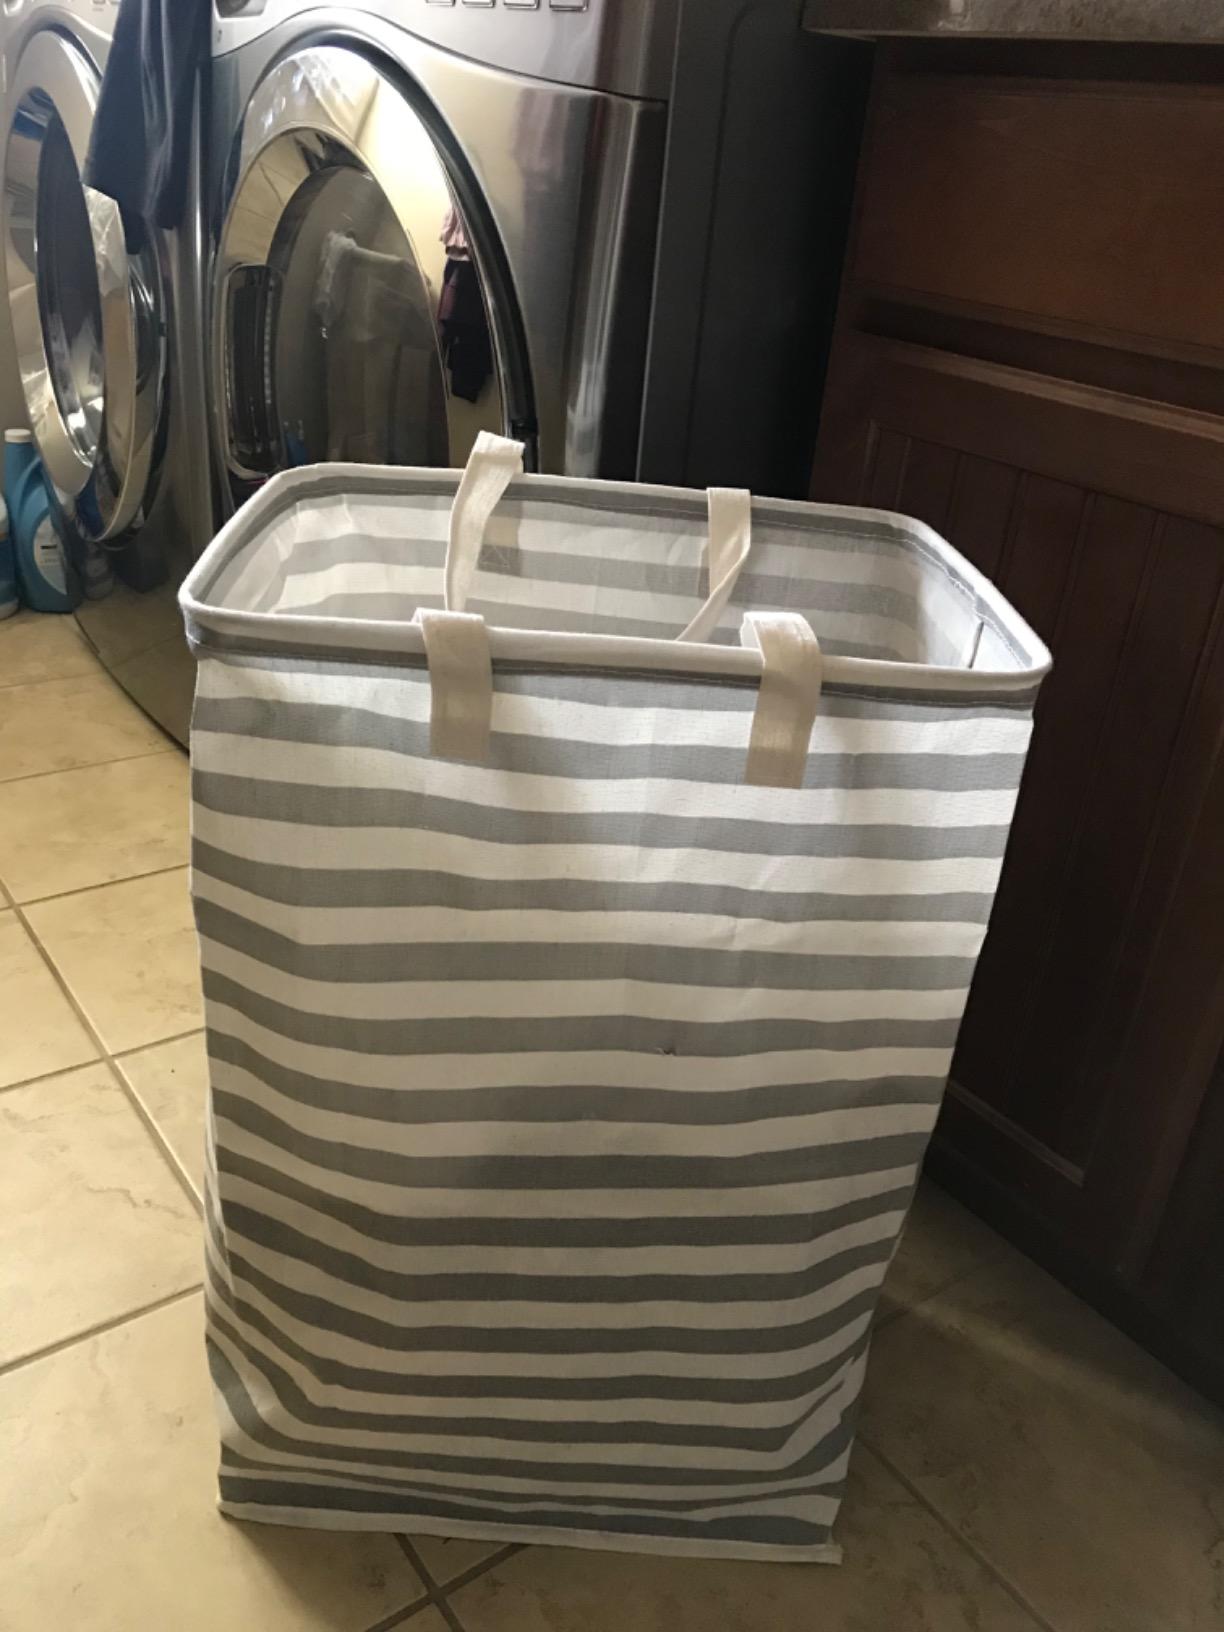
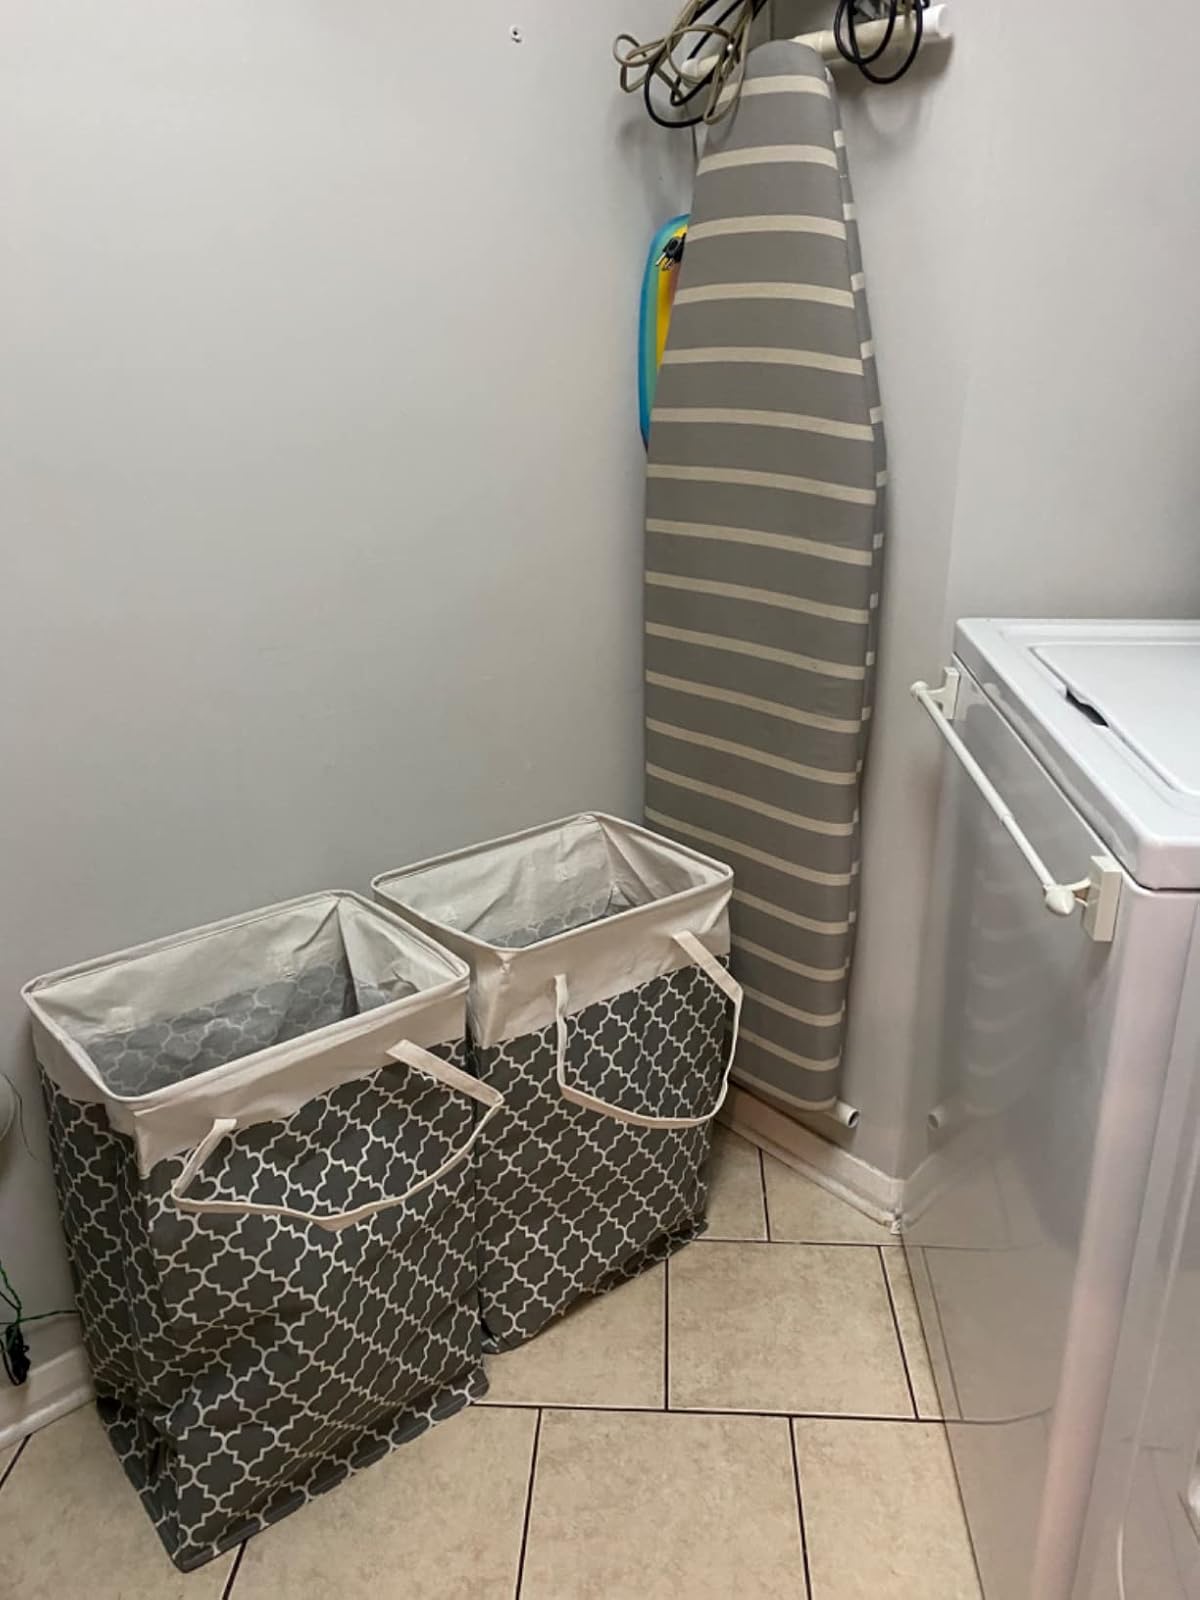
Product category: items_hamper
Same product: no